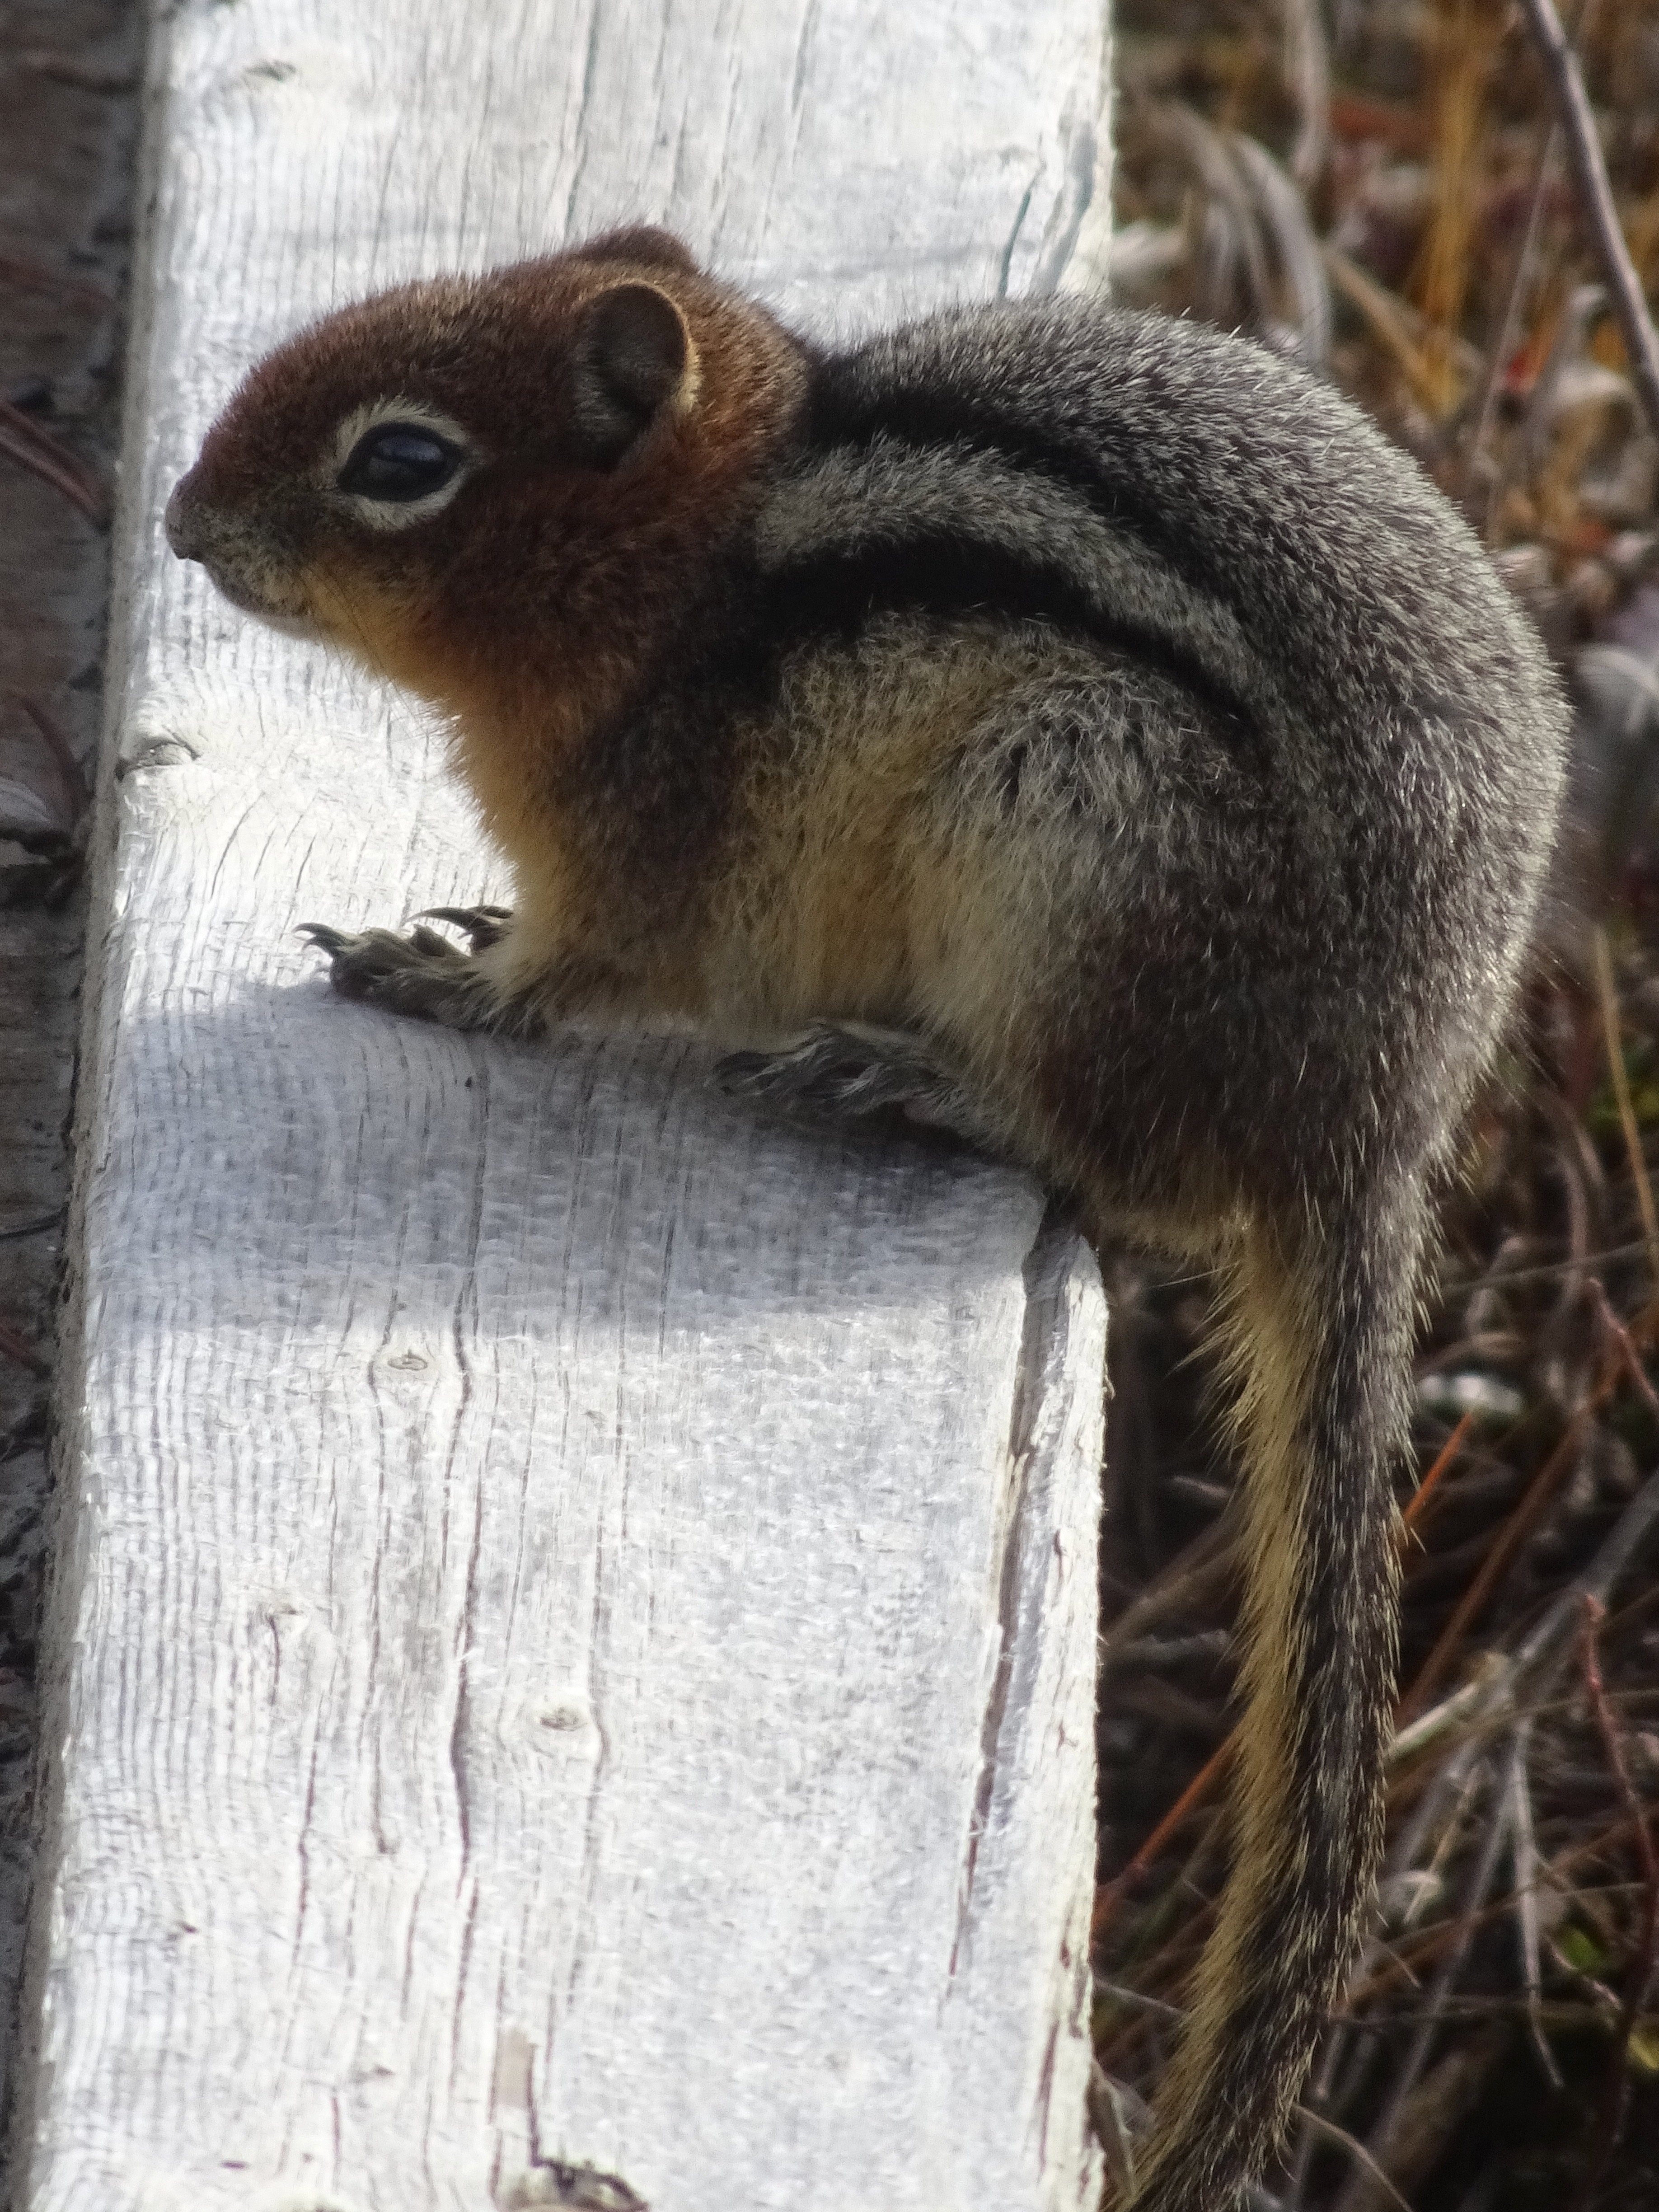
vertebrate, mammal, squirrel, fox squirrel, ground squirrels, terrestrial animal, chipmunk, wildlife, rodent, tail, grey squirrel, adaptation, snout, organism, tree, fawn, whiskers, plant, fur, trunk, Douglas squirrel